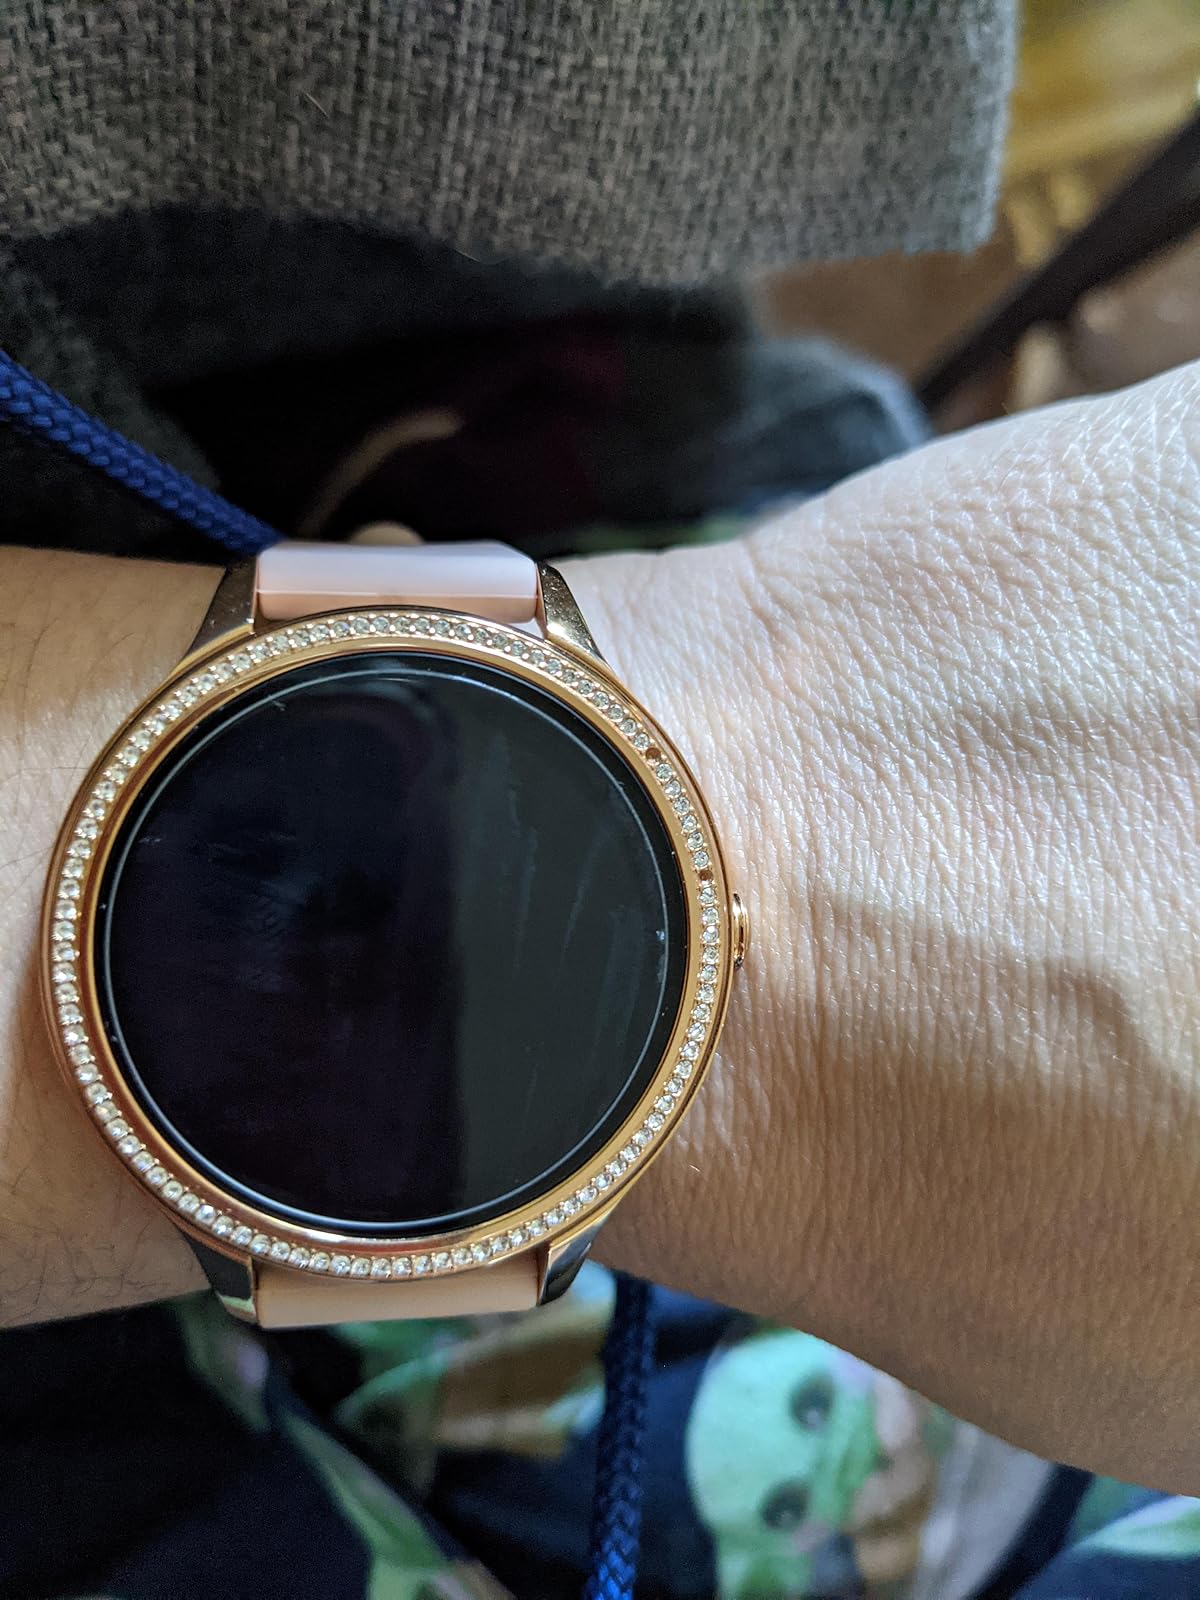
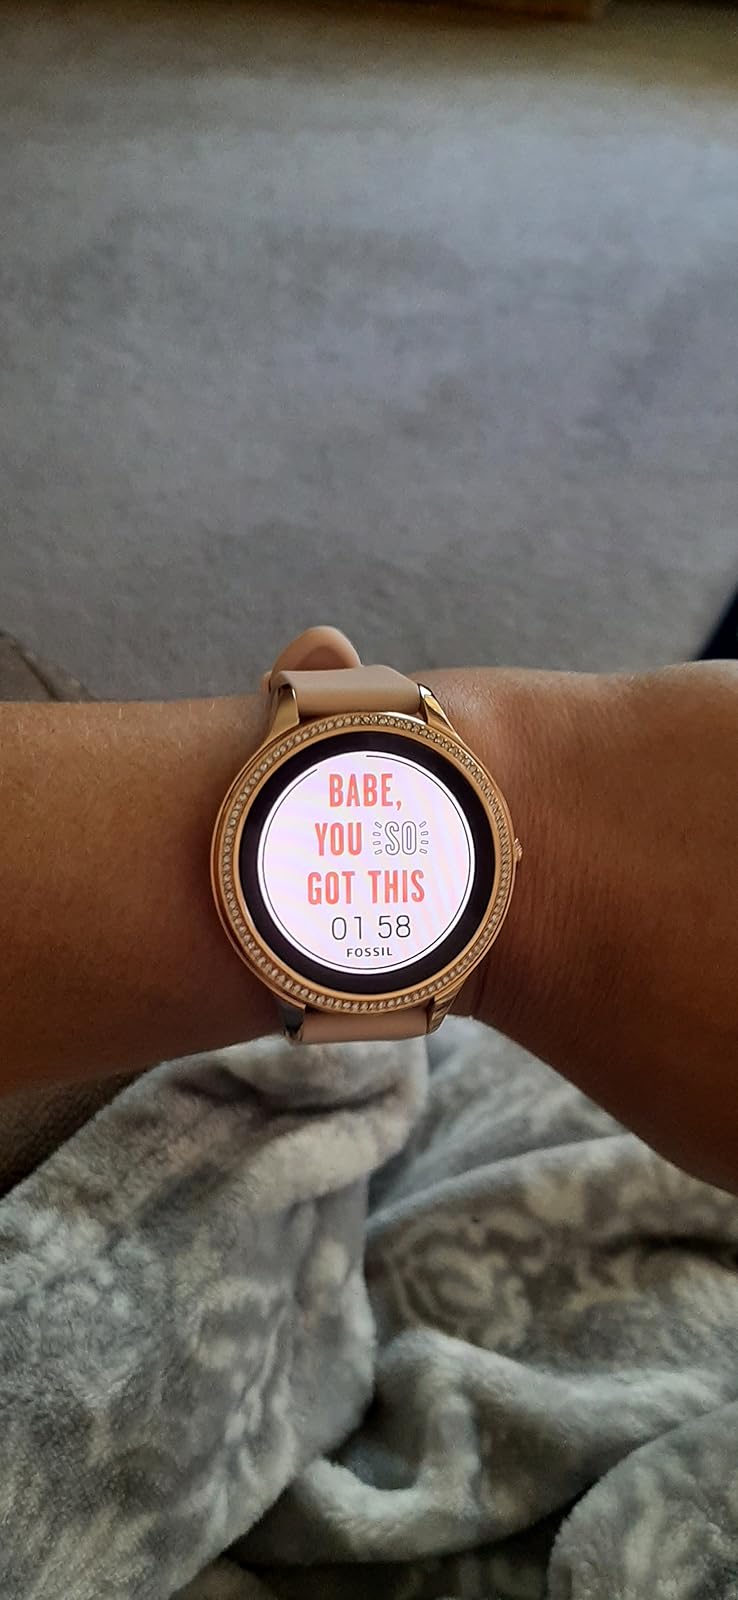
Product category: smartwatch
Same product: yes